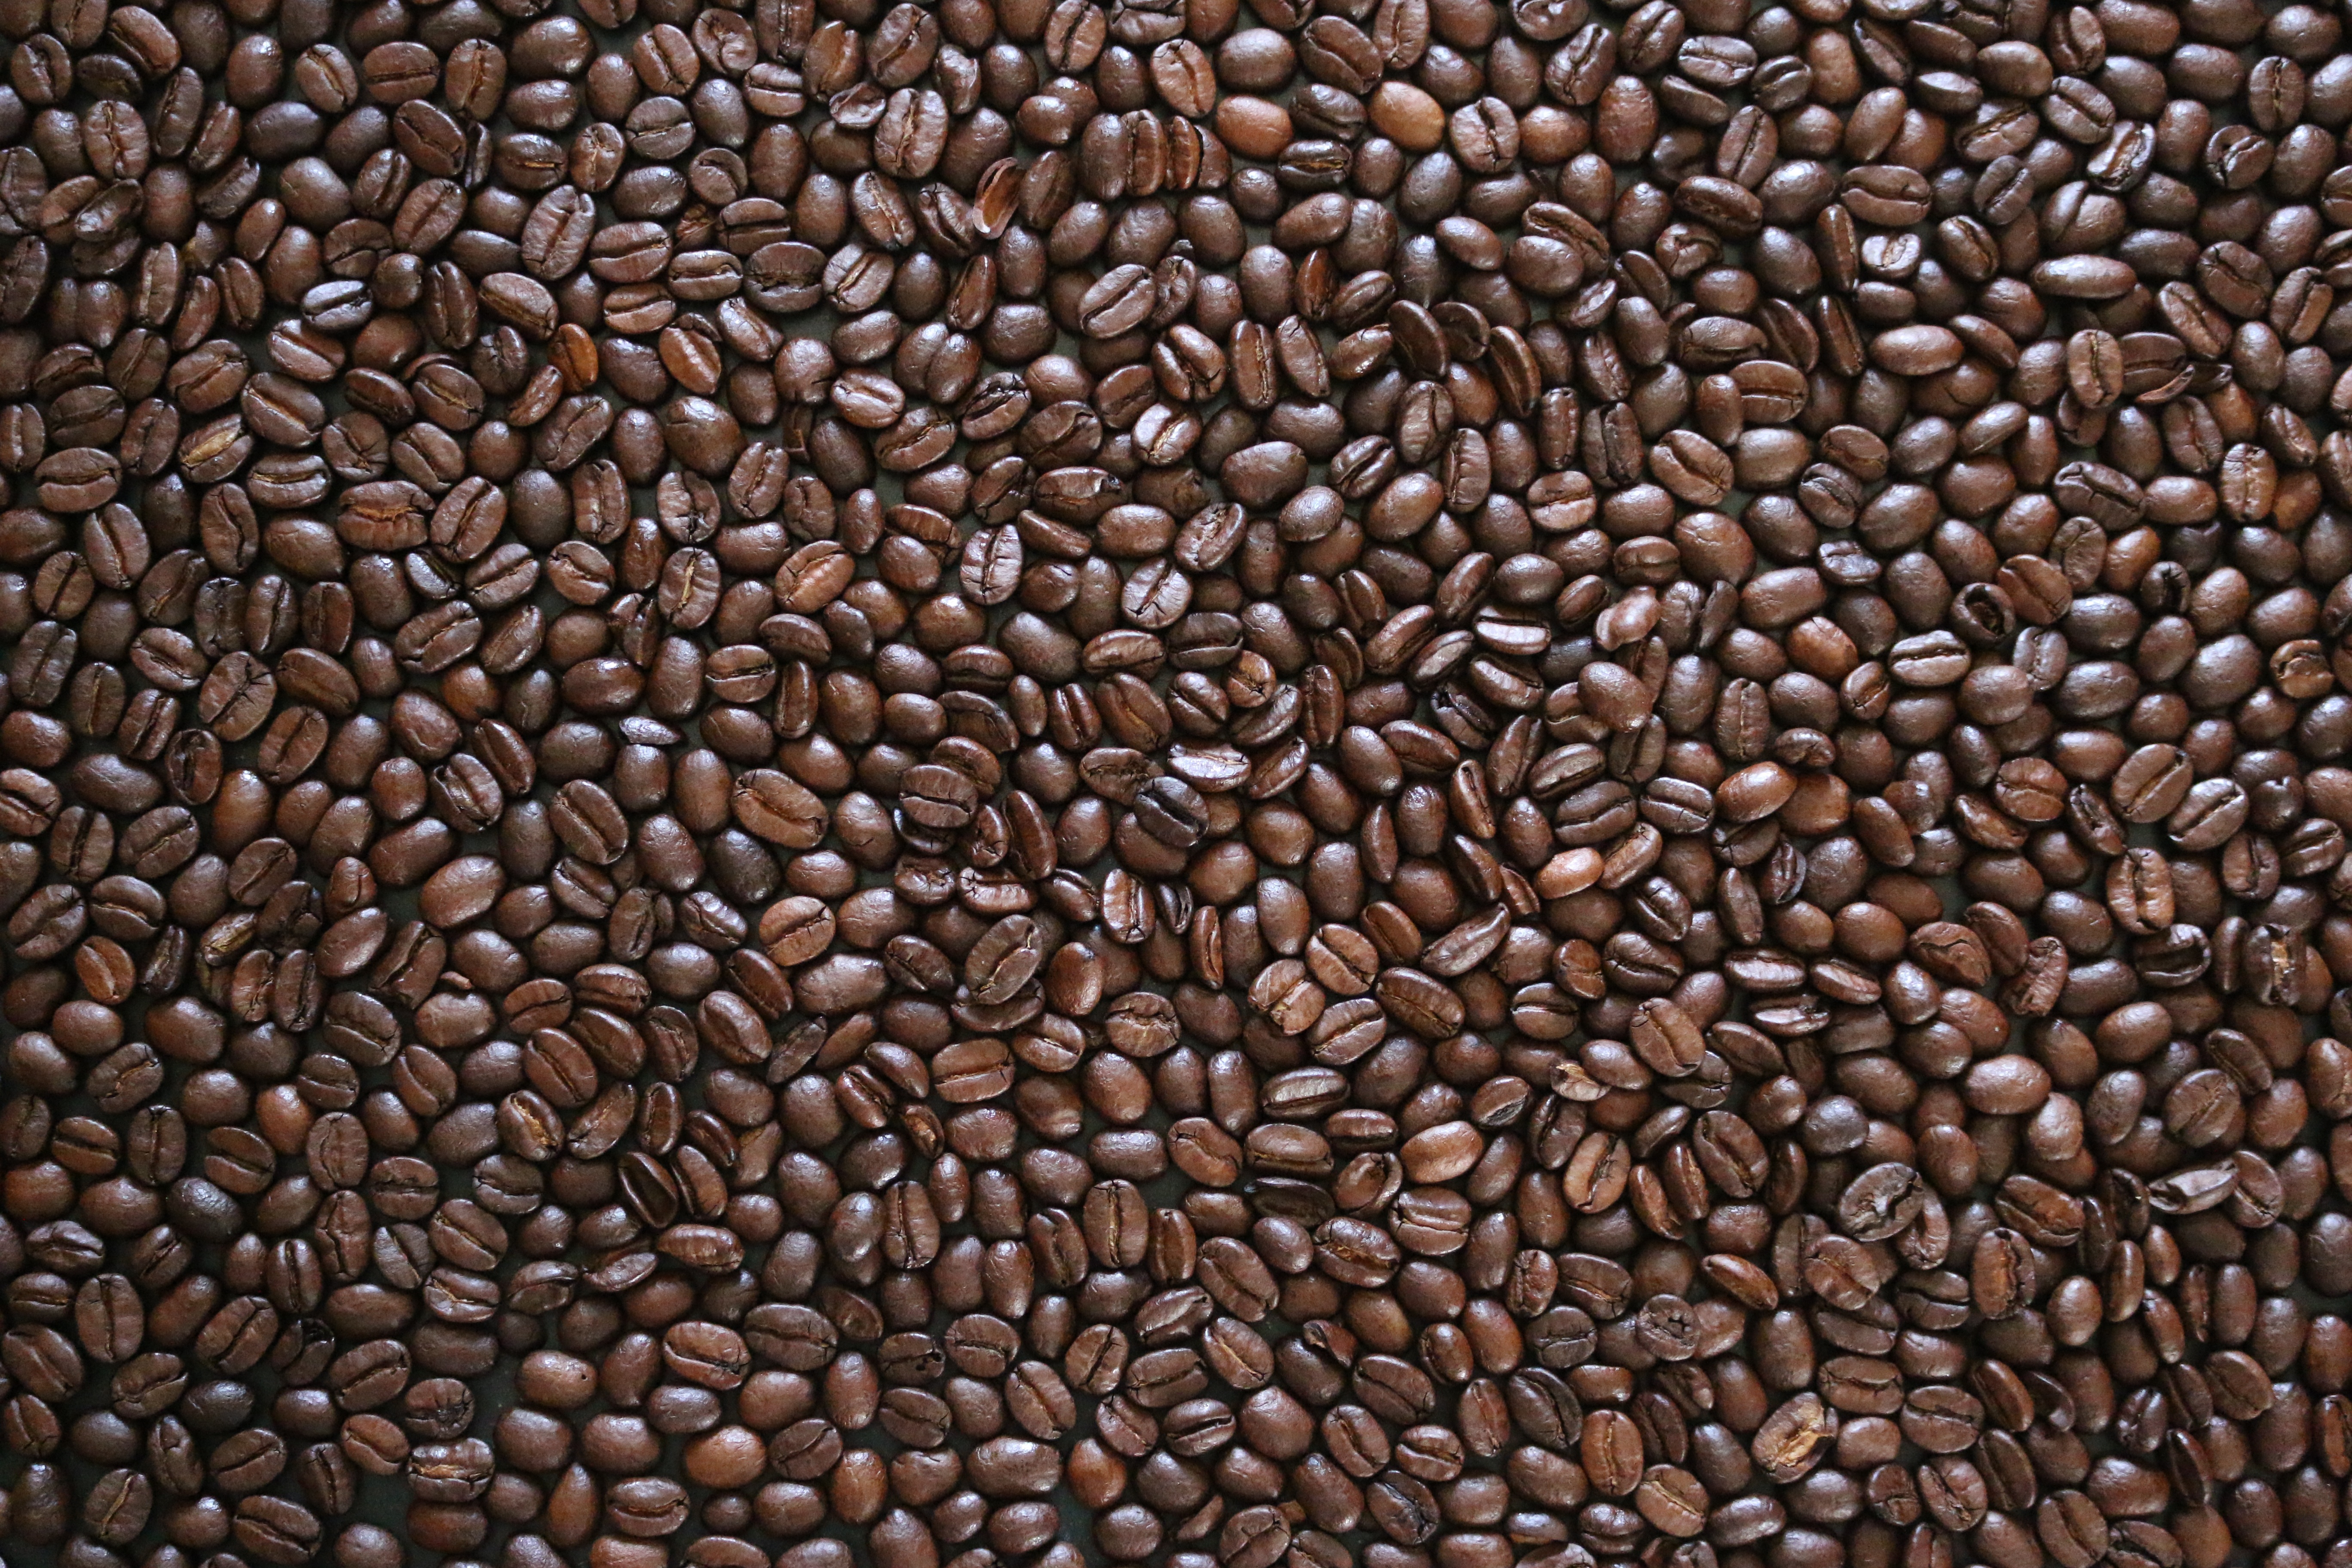
cafe, coffee, texture, aroma, bean, pattern, food, produce, vegetable, crop, brown, soil, agriculture, caffeine, background, smell, benefit from, exot, roasted, coffee beans, sunflower seed, grass family